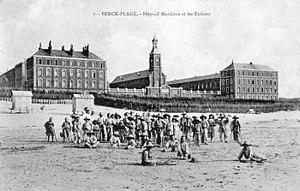
Vue vers 1900, de l'hôpital maritime de Berk, construit de 1867 à 1869, sur les plans de l'architecte Émile Lavezzari. Sur la plage les jeunes patients.
L'hôpital maritime de Berck est un hôpital de l'Assistance publique - Hôpitaux de Paris situé en bordure de plage sur le territoire de la commune de Berck, dans le département du Pas-de-Calais en région Hauts-de-France.